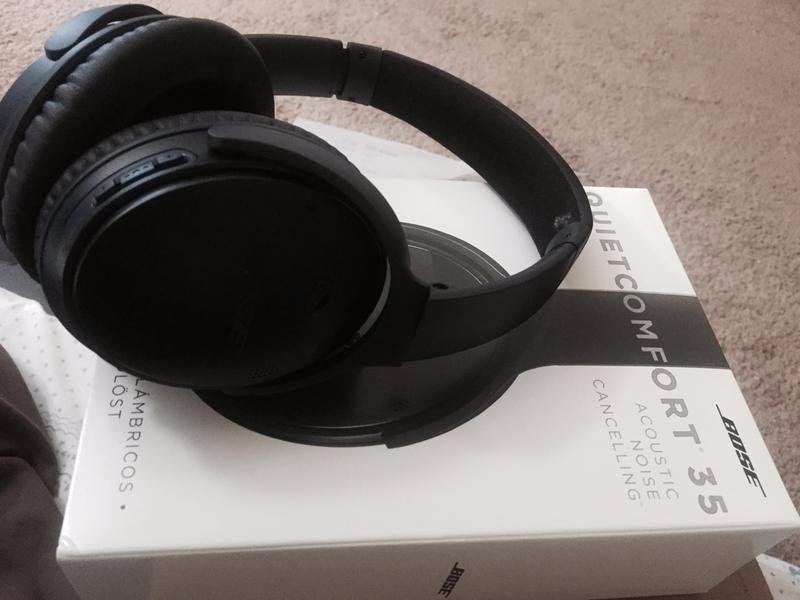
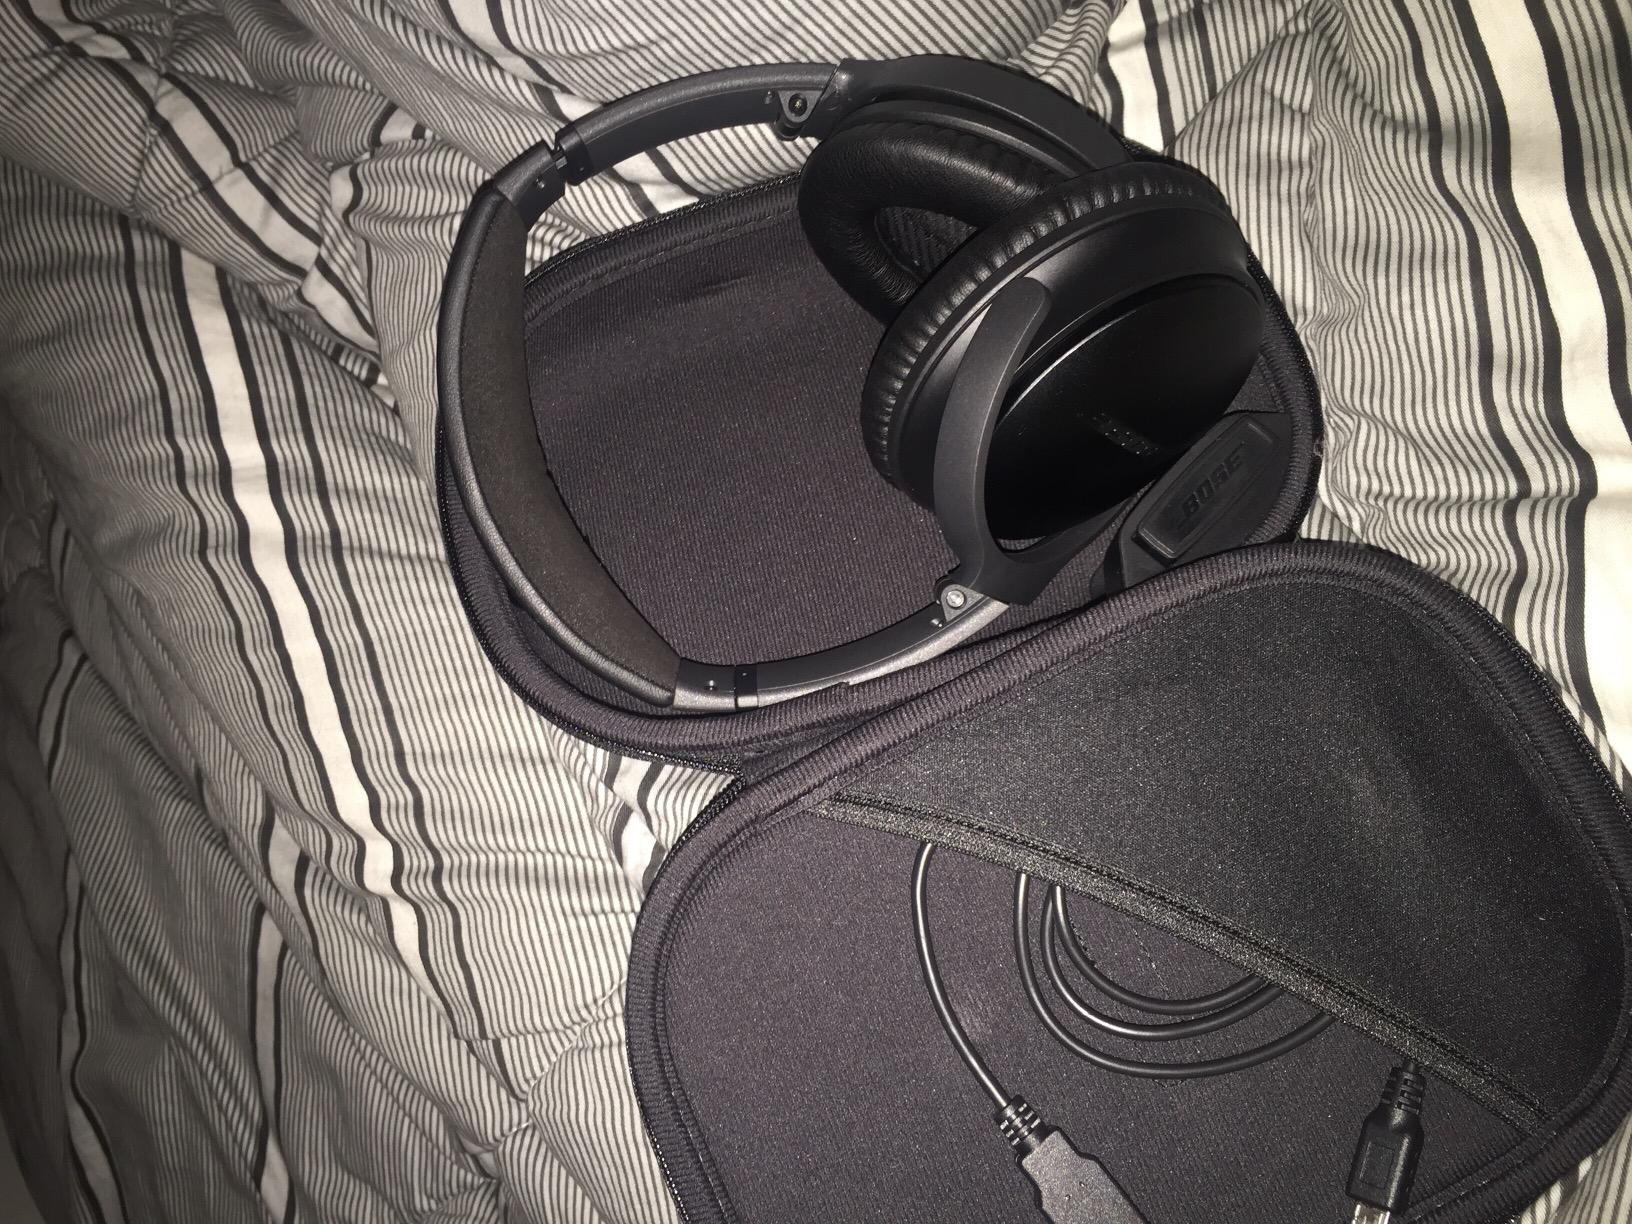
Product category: headphones
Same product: yes